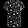
Label: Shirt